Los Angeles Kiss

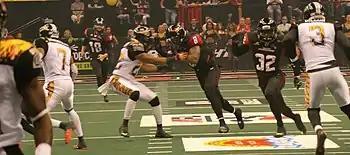
The Kiss playing the Orlando Predators in 2015

The Kiss made their inaugural playoff appearance on August 7, 2016, facing the Cleveland Gladiators in the first round of the AFL Playoffs. The game was played at the Valley View Casino Center in San Diego, California, as their home arena, the Honda Center, played host to the Ringling Brothers and Barnum and Bailey Circus and a WWE RAW broadcast that weekend. The Kiss lost to the Gladiators 56–52 in front of 4,692 fans in San Diego. Shortly after the game, team captain Donavan Morgan announced his retirement.